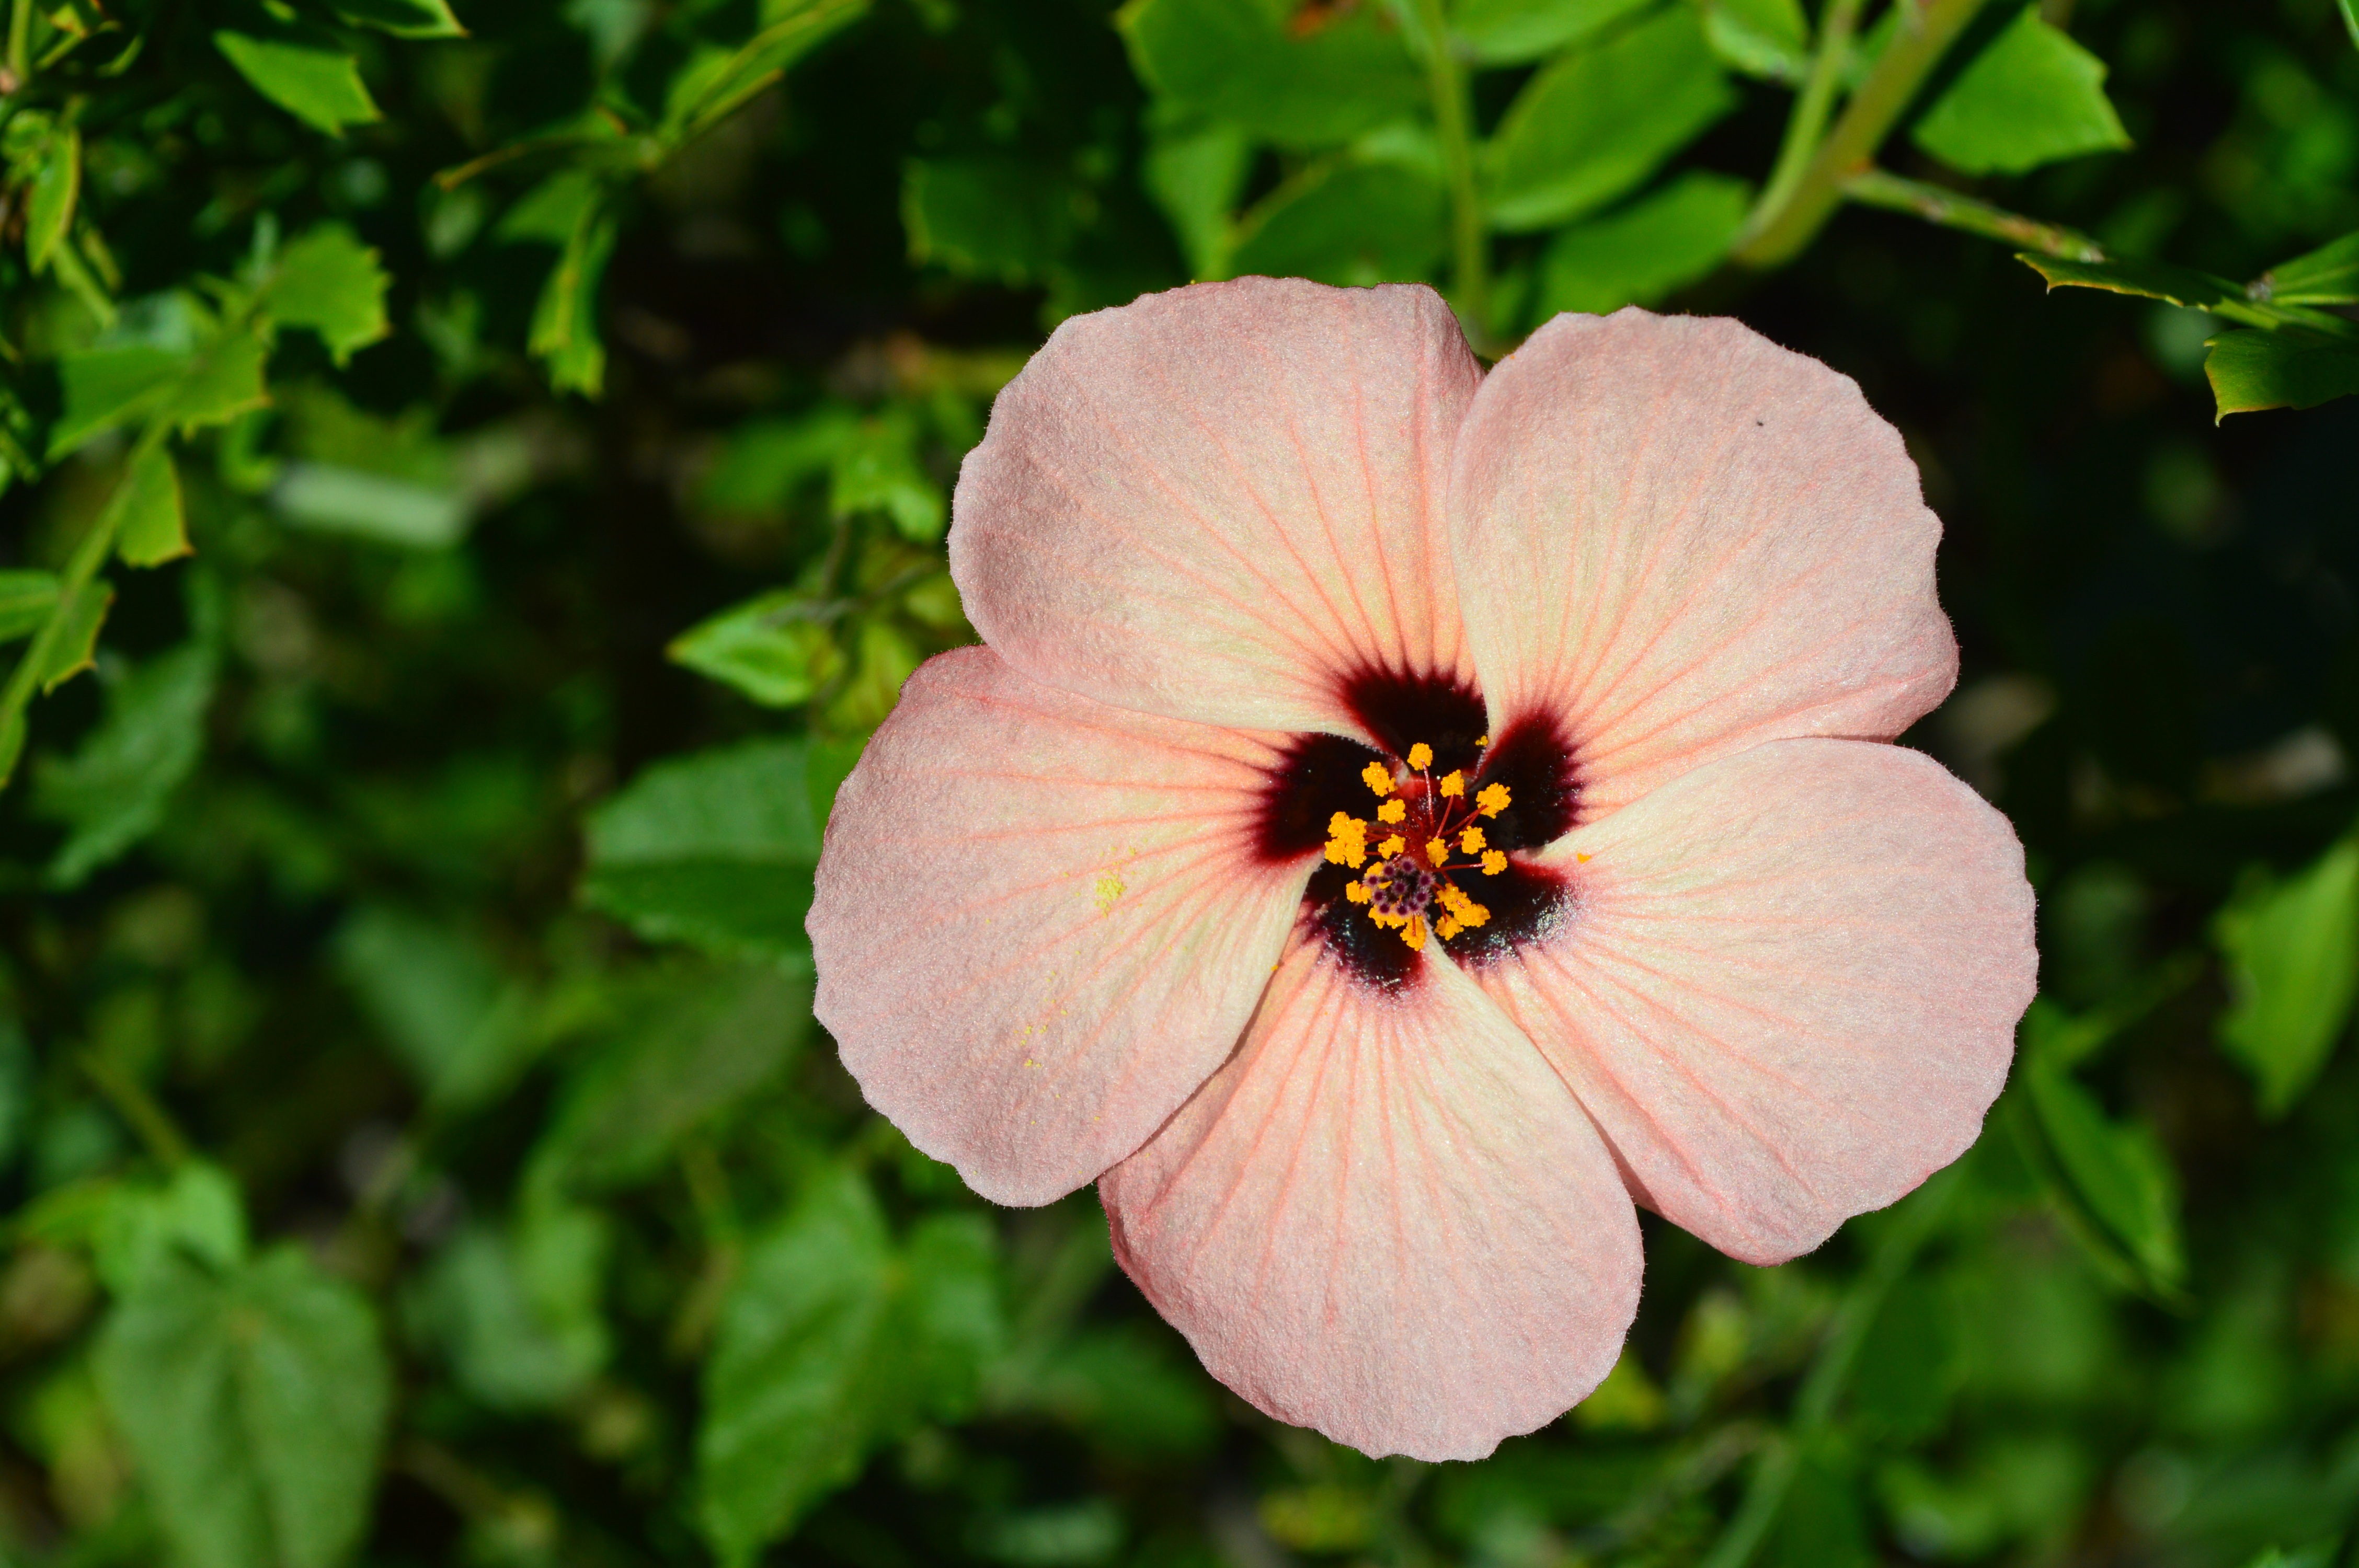
nature, blossom, plant, flower, petal, summer, green, color, botany, garden, flora, button, wildflower, leaves, macro photography, flowering plant, annual plant, land plant, violet family